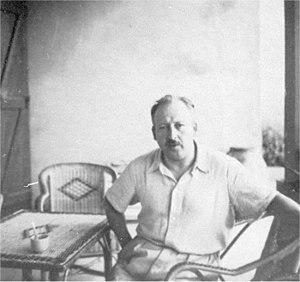
René Laforgue est un psychiatre et psychanalyste français. Il est notamment à l'origine de la notion de névrose d'échec.
Marie Bonaparte, princesse Bonaparte, puis, par son mariage, princesse de Grèce et de Danemark, est née le 2 juillet 1882 à Saint-Cloud et morte le 21 septembre 1962 à Gassin, en France. Arrière-petite-fille de Lucien Bonaparte et épouse du prince Georges de Grèce, c'est une femme de lettres, une mécène et une psychanalyste disciple de Sigmund Freud, dont elle a contribué à diffuser le travail en France et en Grèce.